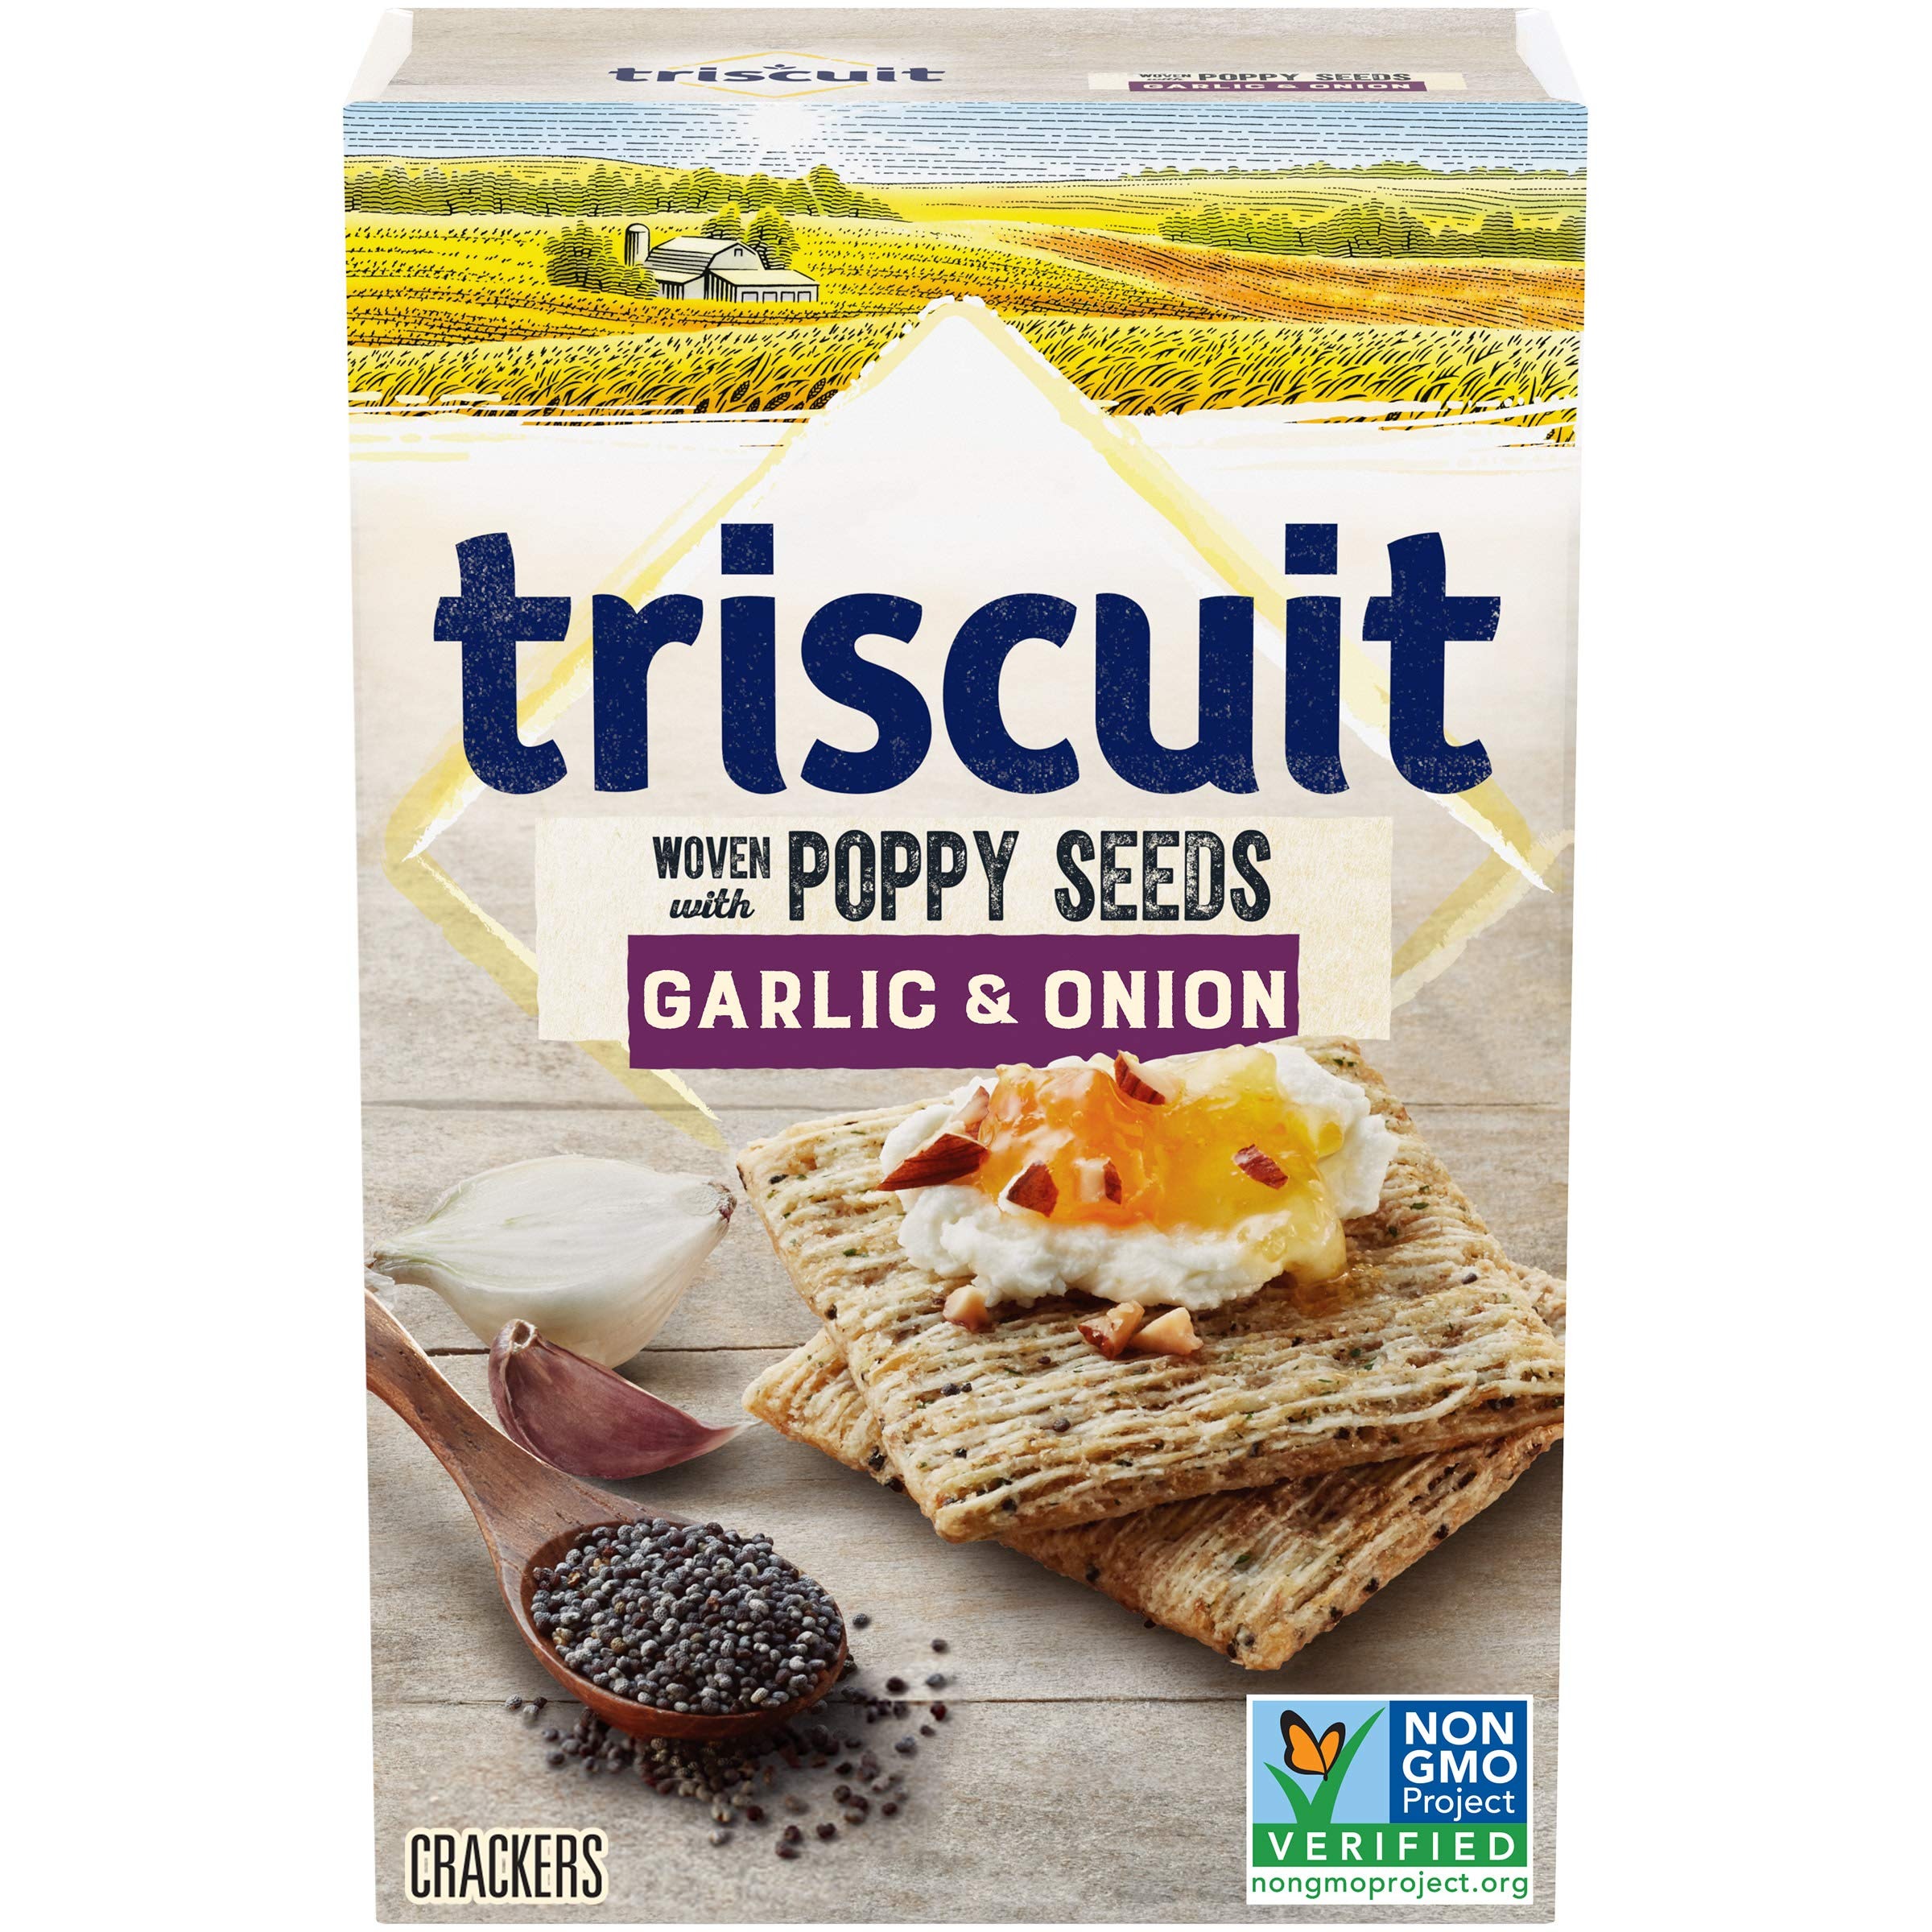
Item Name: TRISCUIT Crackers, Garlic & Onion with Poppy Seeds Flavor, 1 Box (8 oz)
Bullet Point 1: This package contains one 8 oz box of TRISCUIT Garlic & Onion with Poppy Seeds Flavor Crackers
Bullet Point 2: Snacking well is deliciously uncomplicated with TRISCUIT, a thoughtfully woven, 100% whole grain wheat cracker that starts with 3 simple, authentic ingredients: whole grain wheat, oil, and salt
Bullet Point 3: Kosher and Non-GMO Project Verified, TRISCUIT Garlic & Onion with Poppy Seeds Flavor Crackers are a good source of dietary fiber with only 4 grams of fat per serving
Bullet Point 4: Garlic & Onion with Poppy Seeds TRISCUITs are crafted from whole grain wheat that’s been sourced from sustainable family farms in northern Michigan for over 100 years
Bullet Point 5: These baked crackers make for a wholesome and convenient snack on their own When paired with dip or topped with kitchen staples like cheese, meat, or veggies, they become standout appetizers
Value: 1.0
Unit: Count

Price: 3.28